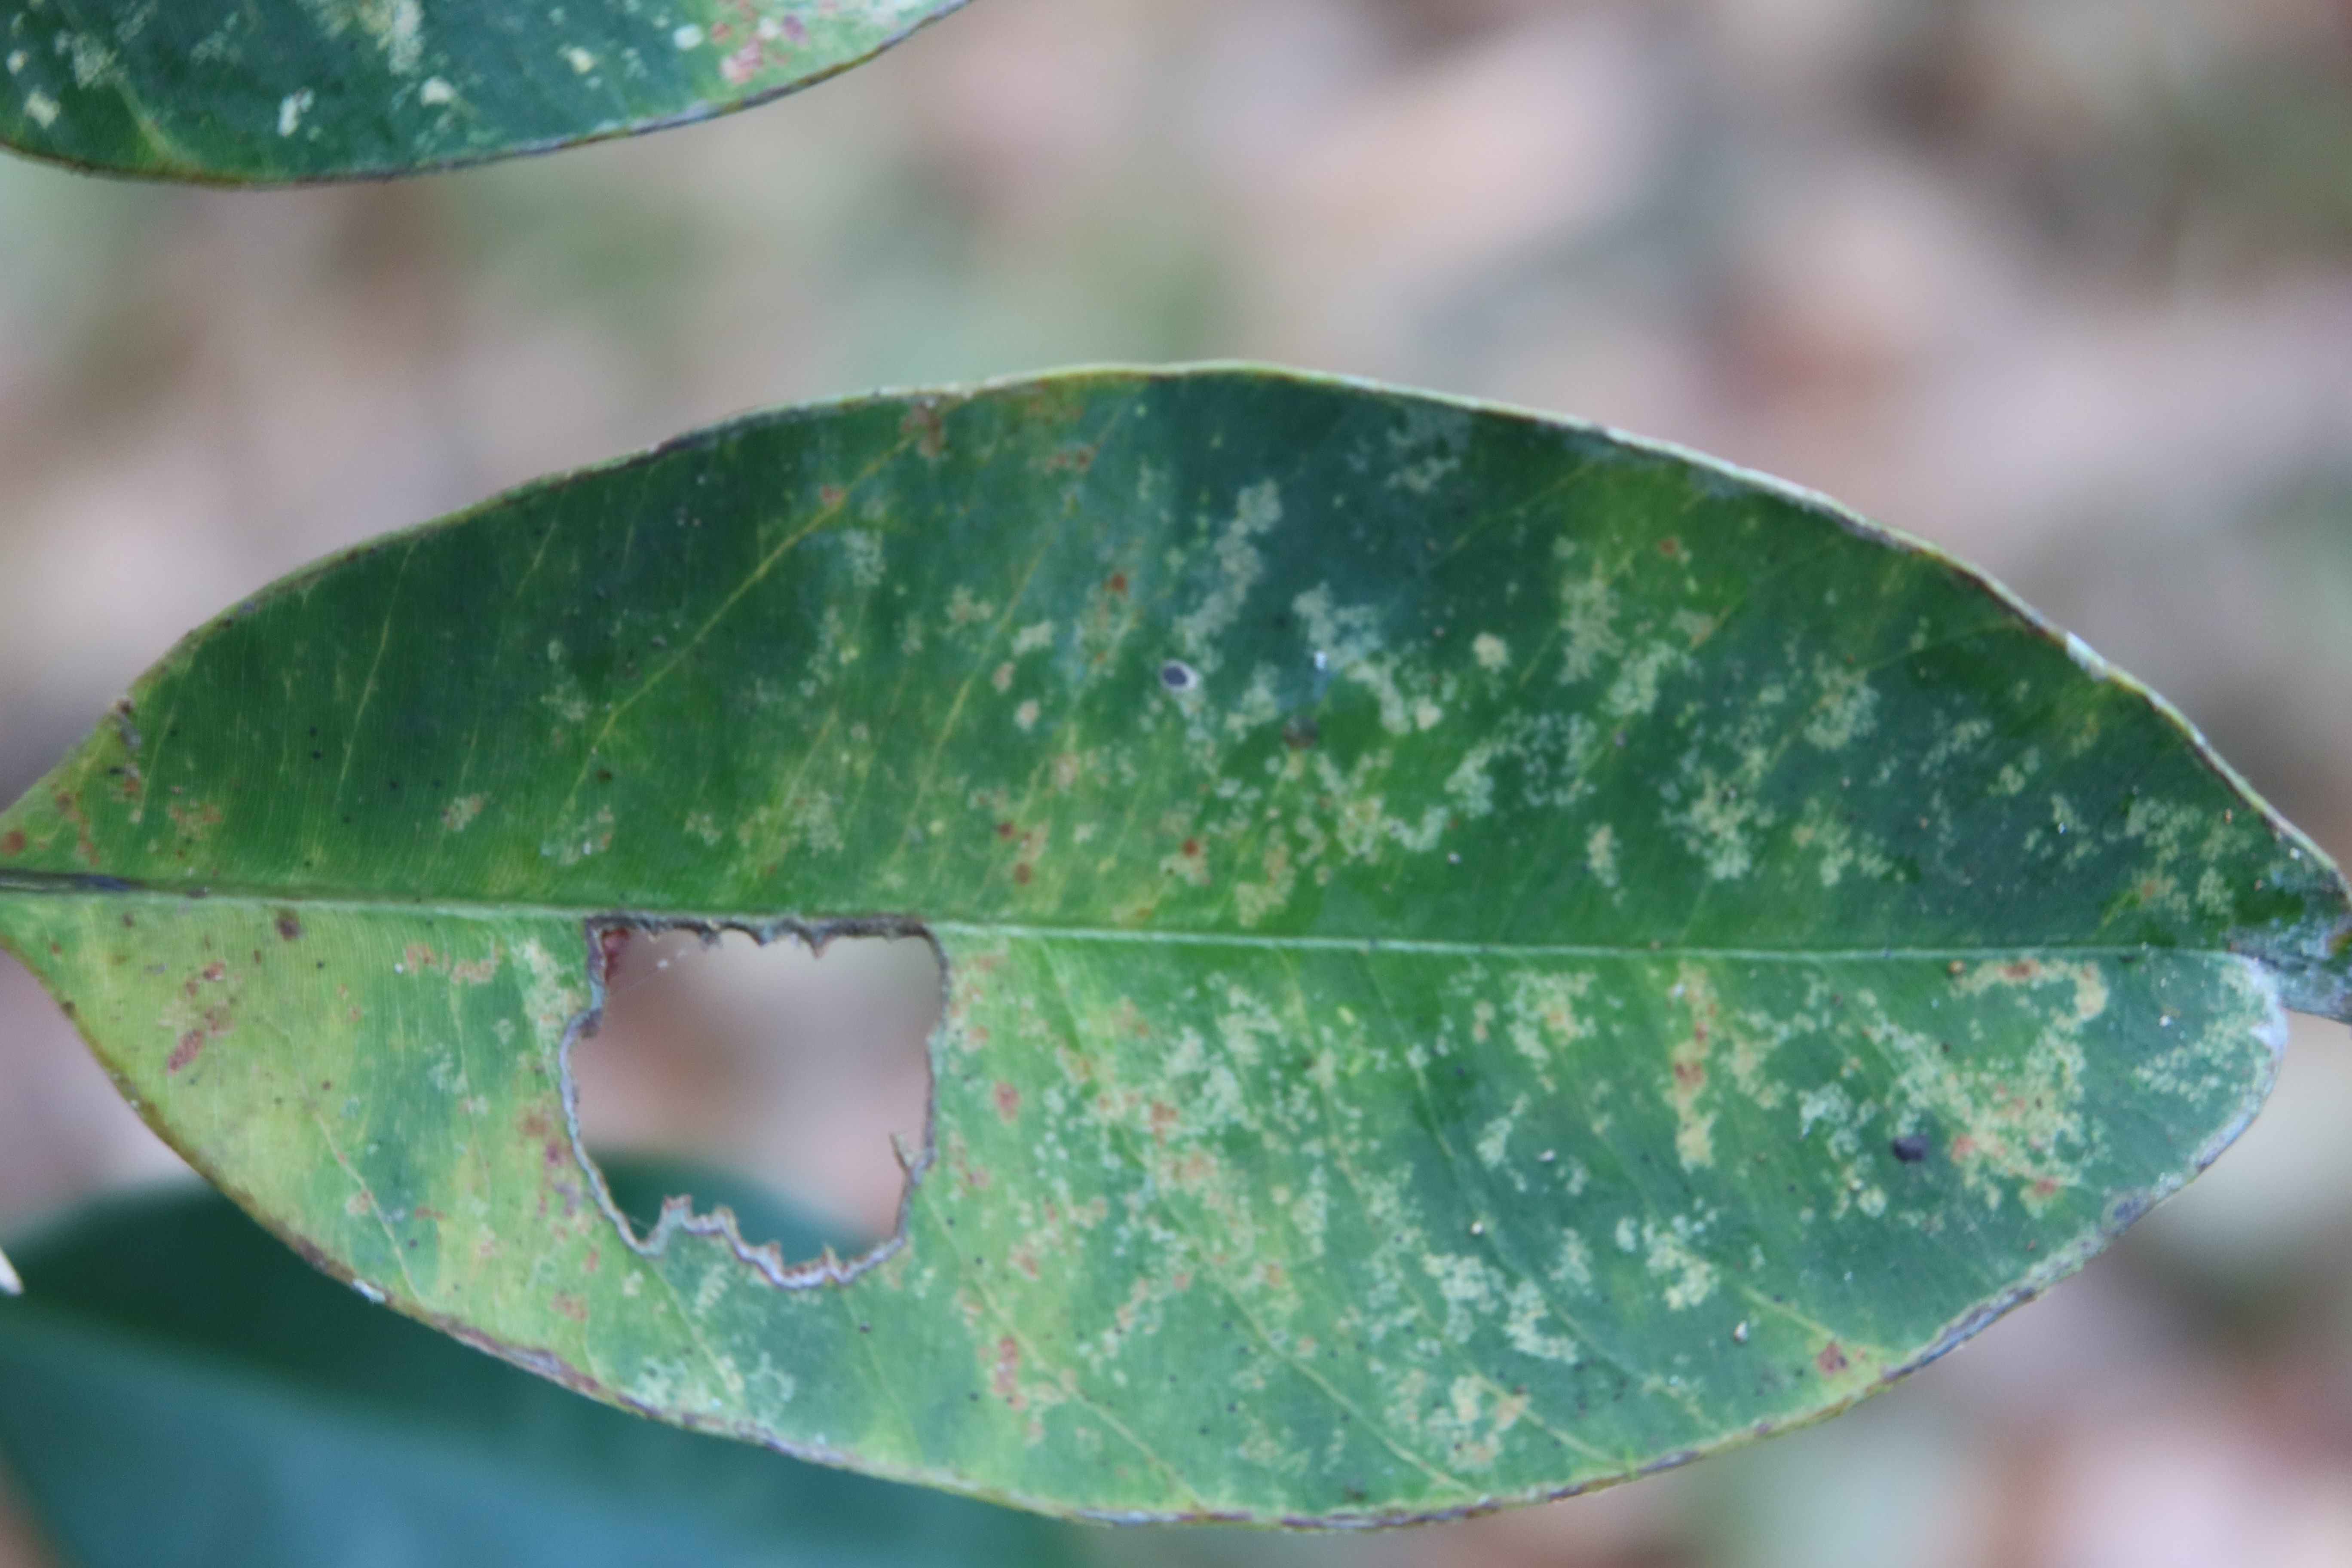
Label: Black spots